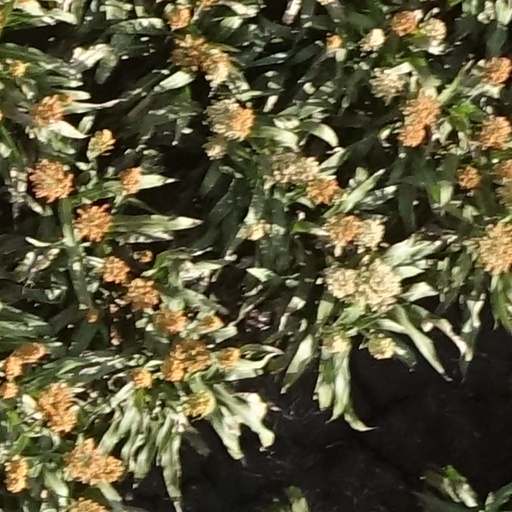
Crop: sorghum